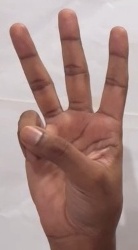
ASL sign: 6